SMS Kaiser Franz Joseph I

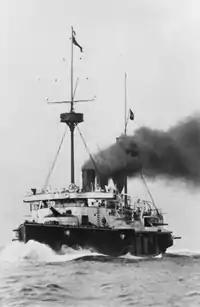

"Kaiser Franz Joseph" would remain stationed in China until 1908. That same year, she and her sister ship were re-classified as 2nd class cruisers and rotated duties once more, with the "Kaiser Franz Joseph I" being sent back to China and "Kaiserin Elisabeth" being transferred to Austria-Hungary to serve as a training vessel. In 1911, "Kaiser Franz Joseph I" and her sister ship were again re-designated, this time as small cruisers. That same year, "Kaiserin Elisabeth" returned to Austria-Hungary for the last time, while "Kaiser Franz Joseph" began her final deployment to China. During this period, "Kaiser Franz Joseph"s crew were deployed to protect Shanghai and Austro-Hungarian interests in China during the Xinhai Revolution. In 1913, the cruisers were ordered to rotate duties one final time, with "Kaiserin Elisabeth" going to China, and "Kaiser Franz Joseph I" returning to Austria-Hungary in 1914.